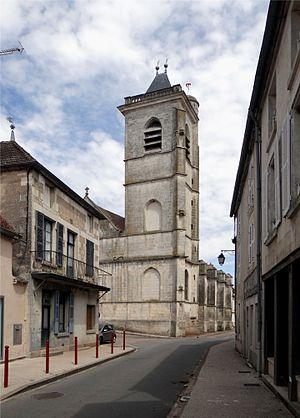
Eglise Notre-Dame, Coulanges-sur-Yonne, Yonne, France.
L'église Notre-Dame de Coulanges-sur-Yonne est une église située à Coulanges-sur-Yonne, en France.